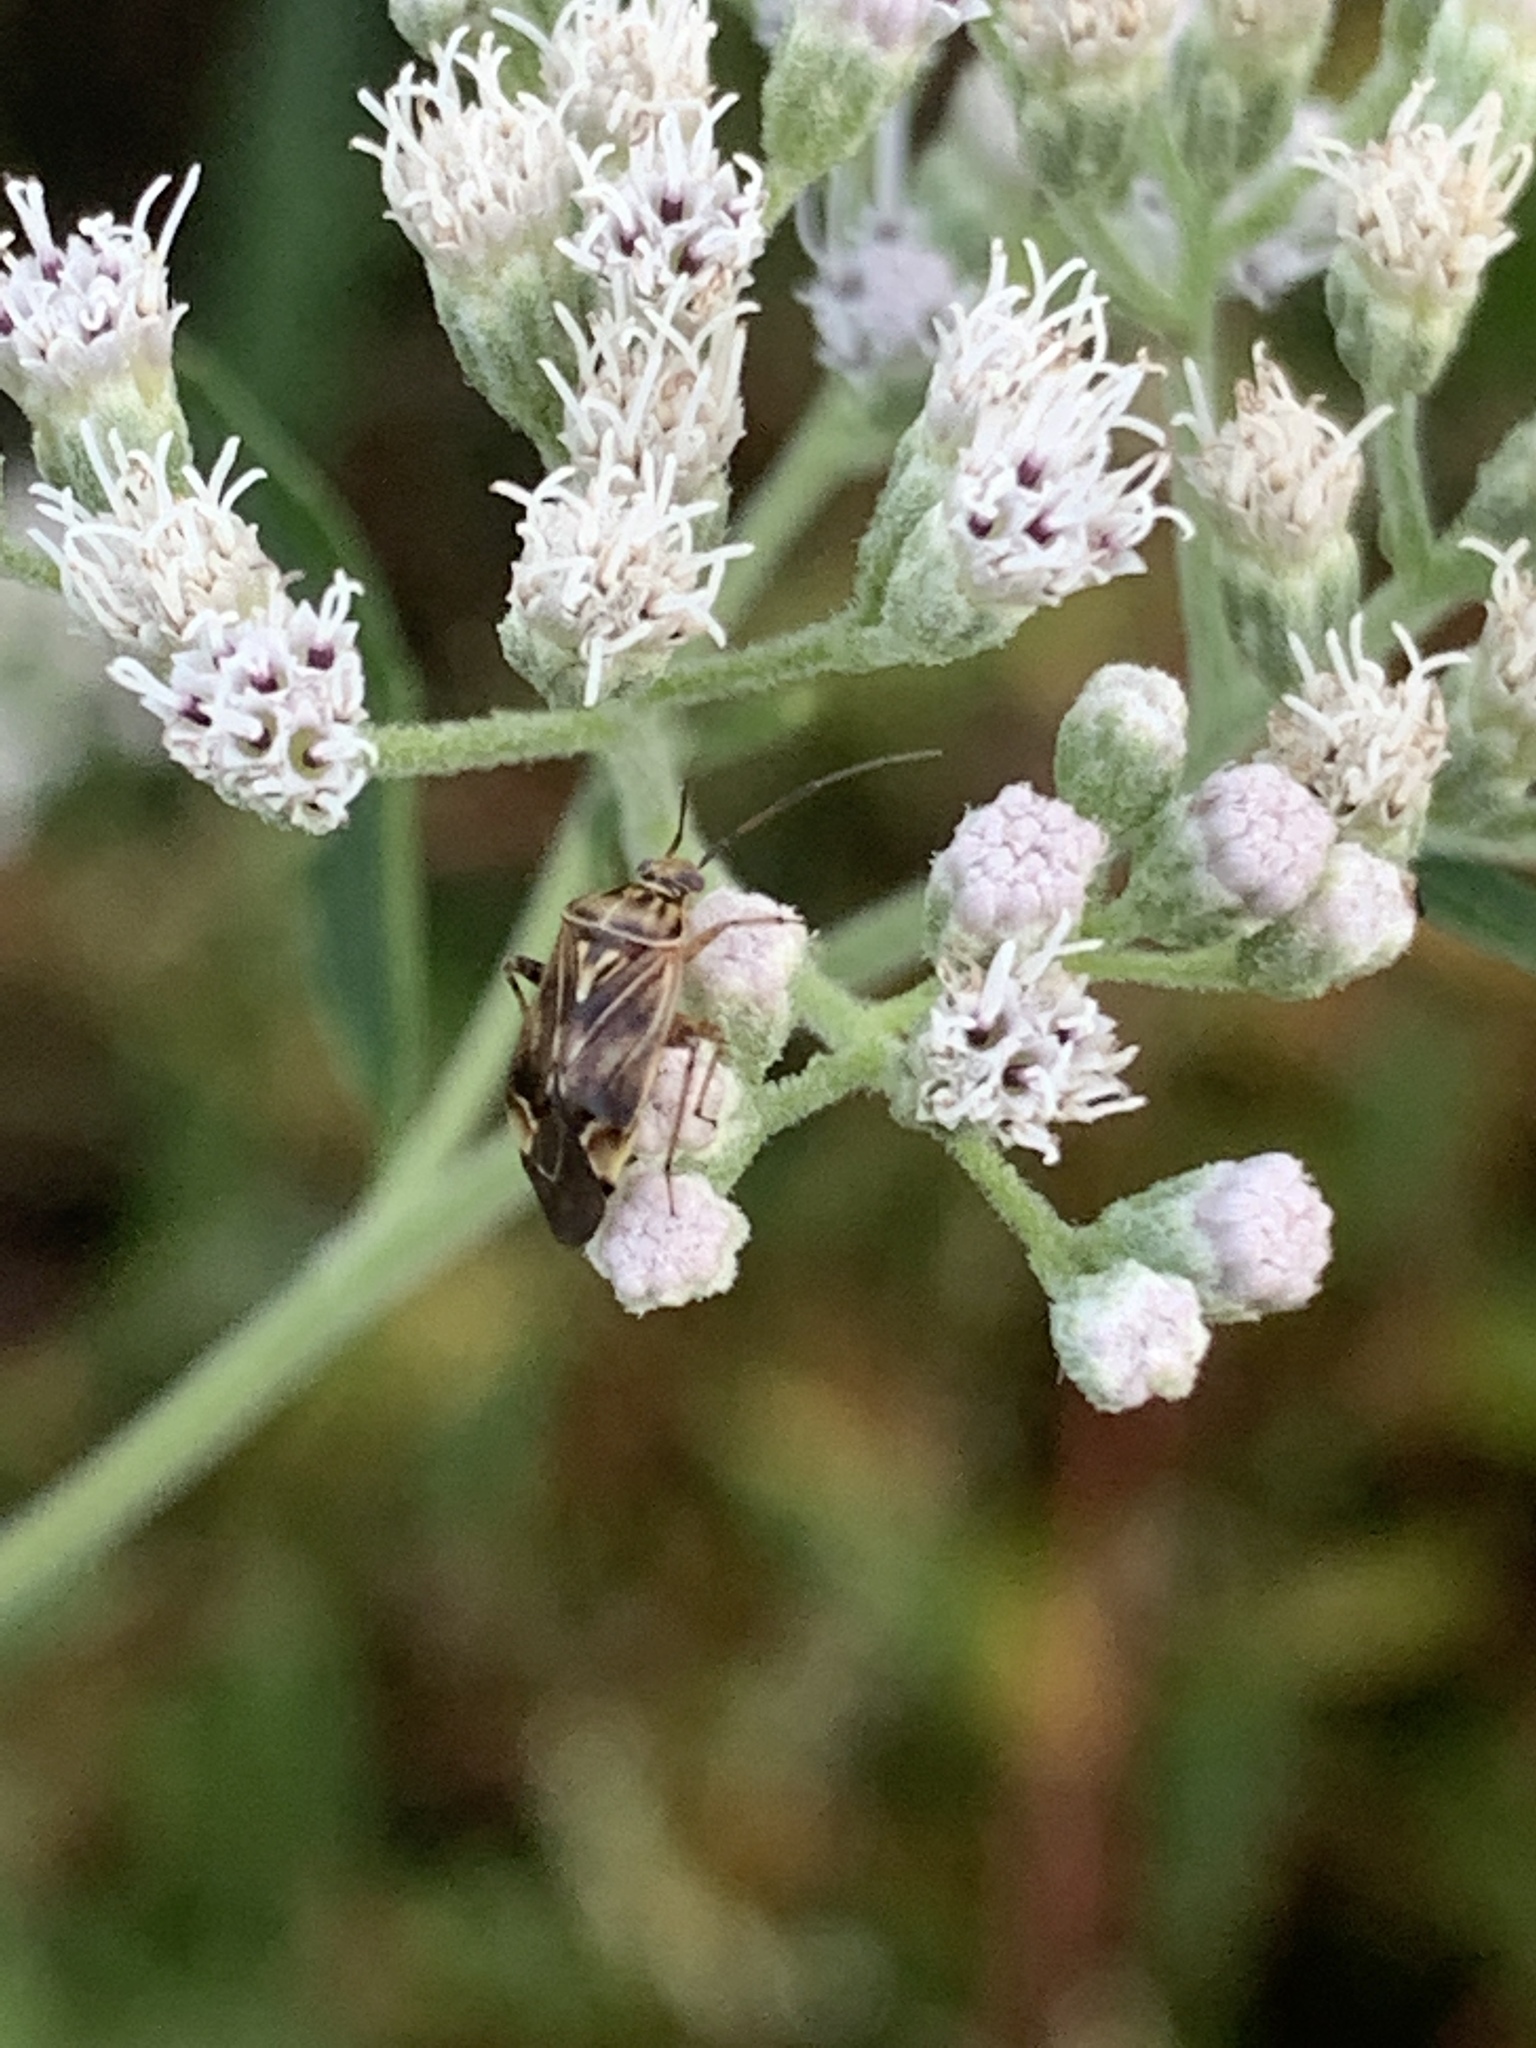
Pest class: lygus_bug